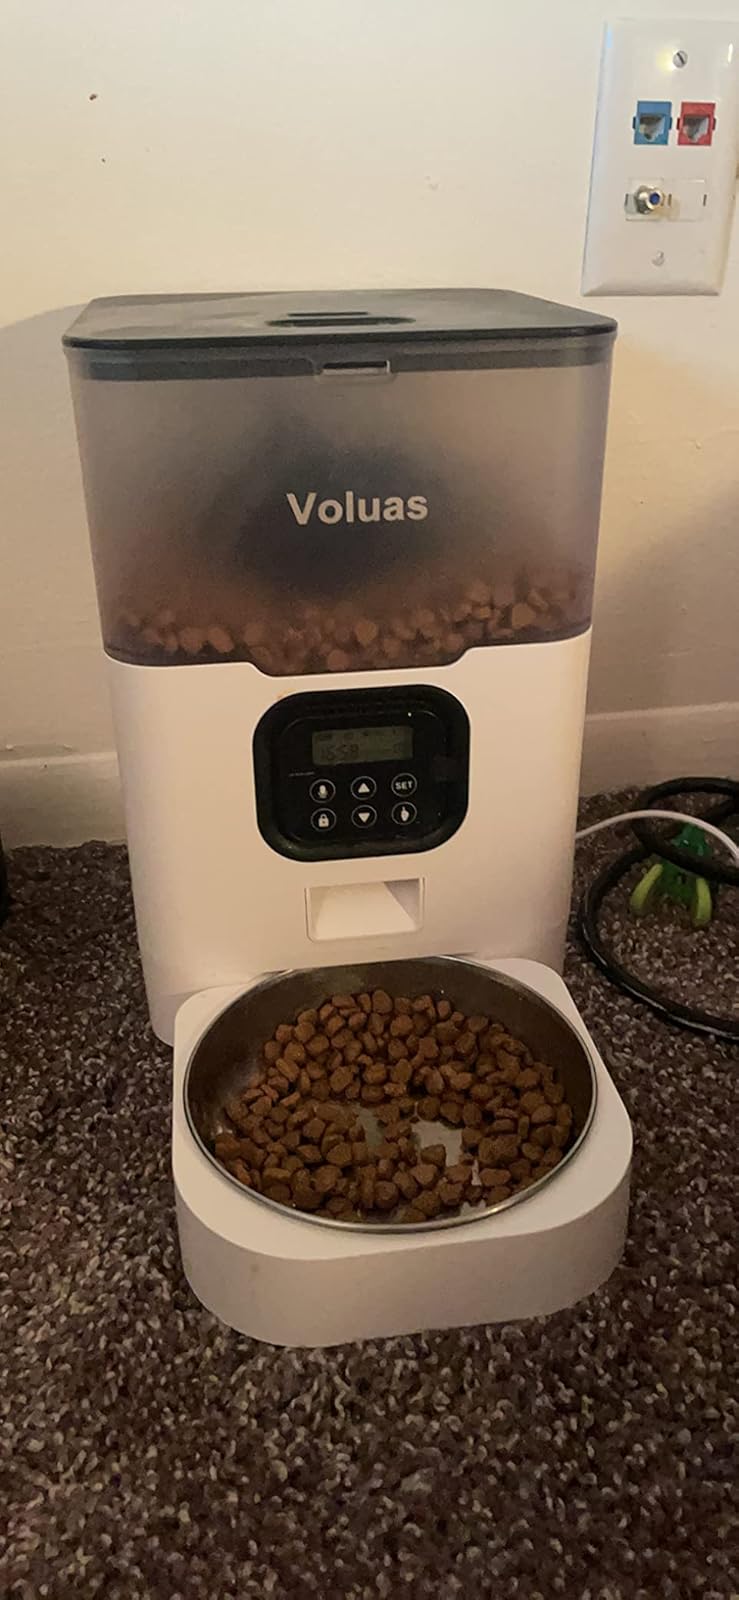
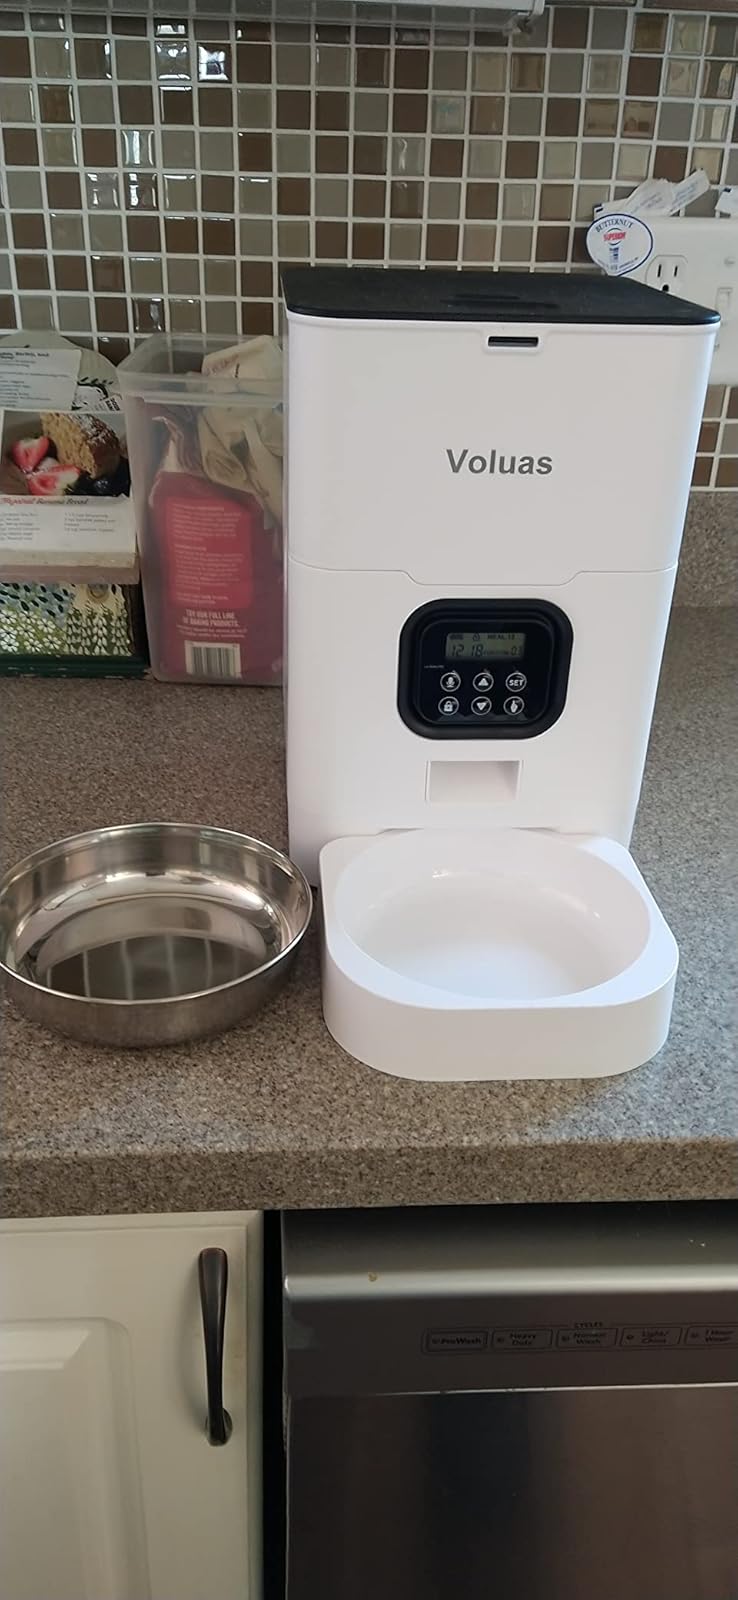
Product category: items_feeder
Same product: no